Gent–Wevelgem

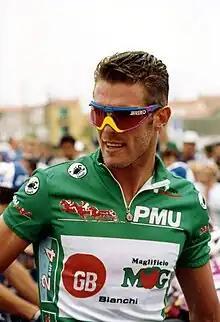
Italian sprint star Mario Cipollini is one of seven riders who won the race three times.

Created in 1934 and originally run by the newspaper Gazet van Antwerpen, the race's finish town of Wevelgem was selected because it was the home town of the event's first owner, local textile manufacturer Georges Matthijs. Its origin is a tribute to Gaston Rebry, a native of Wevelgem, who was one of the stars of cycling in Belgium in the 1930s.